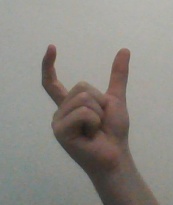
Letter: nun